Yale Golf Course

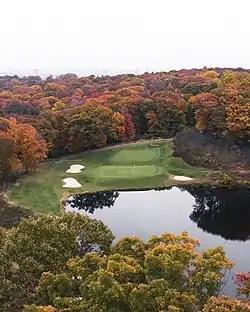
The 9th hole

The Yale Golf Course, or Yale University Golf Course, is a golf course in New Haven, Connecticut, owned and operated by Yale University. Yale is home to the men and women's Yale Golf Team and hosts three collegiate invitational tournaments each year. The course is primarily open to university students, alumni, and the university community.